Nathaniel Philbrick

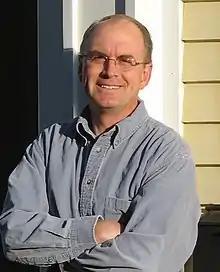
Philbrick in 2004

Nathaniel Philbrick (born June 11, 1956) is an American author of history, winner of the National Book Award, and a finalist for the Pulitzer Prize. His maritime history, "In the Heart of the Sea: The Tragedy of the Whaleship Essex", based on what inspired Herman Melville to author "Moby-Dick", won the 2000 National Book Award for Nonfiction and was adapted as a film in 2015.